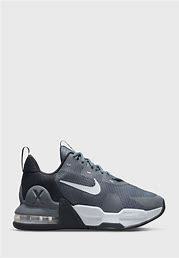
Brand: Nike
Model: Air Max Alpha 5